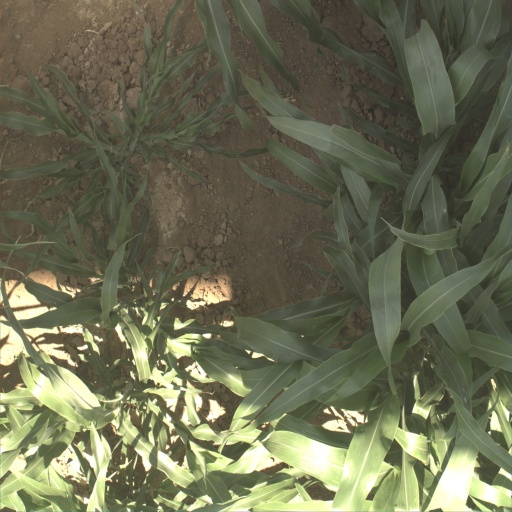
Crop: sorghum